Jean Arthur filmography

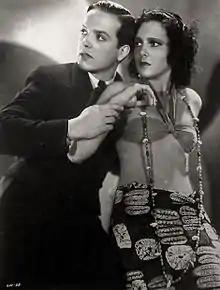
Eric Linden and Jean Arthur in "The Past of Mary Holmes" (1933)

This is the filmography of Jean Arthur (October 17, 1900 – June 19, 1991), including her television work.